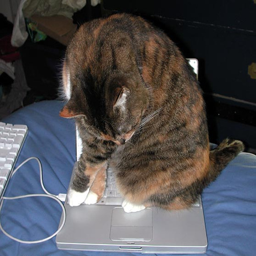
A cat is licking itself while sitting on a laptop.
A tabby cat sits on top of an open netbook
A cat sitting on a very small laptop.
A brown and black cat is sitting on a computer.
A cat is sitting on a laptop bathing itself.